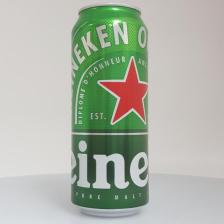
Label: cans